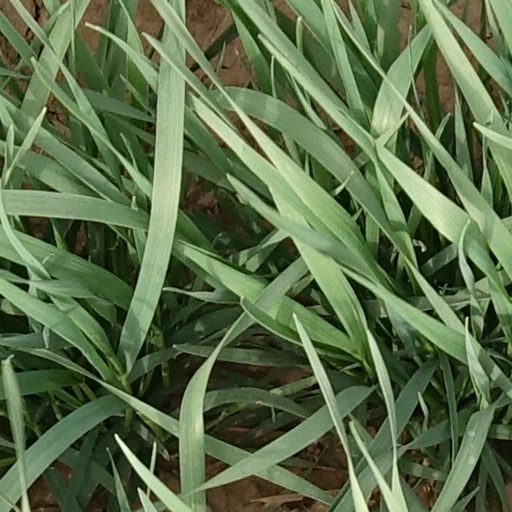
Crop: wheat